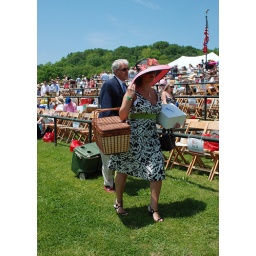
People on their way to their box seats in the grandstand.